List of highest-grossing films

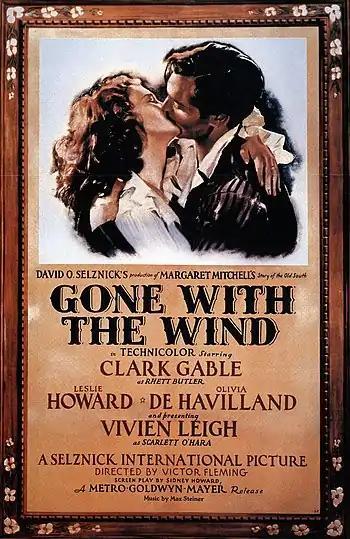
A screencap of the title card from the trailer of Gone with the Wind.

Films generate income from several revenue streams, including theatrical exhibition, home video, television broadcast rights, and merchandising. However, theatrical box-office earnings are the primary metric for trade publications in assessing the success of a film, mostly because of the availability of the data compared to sales figures for home video and broadcast rights, but also because of historical practice. Included on the list are charts of the top box-office earners (ranked by both the nominal and real value of their revenue), a chart of high-grossing films by calendar year, a timeline showing the transition of the highest-grossing film record, and a chart of the highest-grossing film franchises and series. All charts are ranked by international theatrical box-office performance where possible, excluding income derived from home video, broadcasting rights, and merchandise.